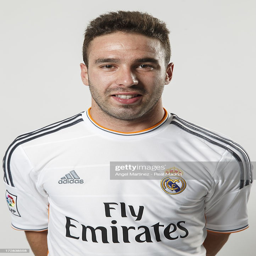
soccer player poses during his official presentation as new player at the stadium .